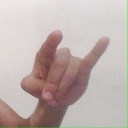
अक्षर: च